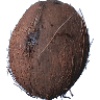
Label: cocos